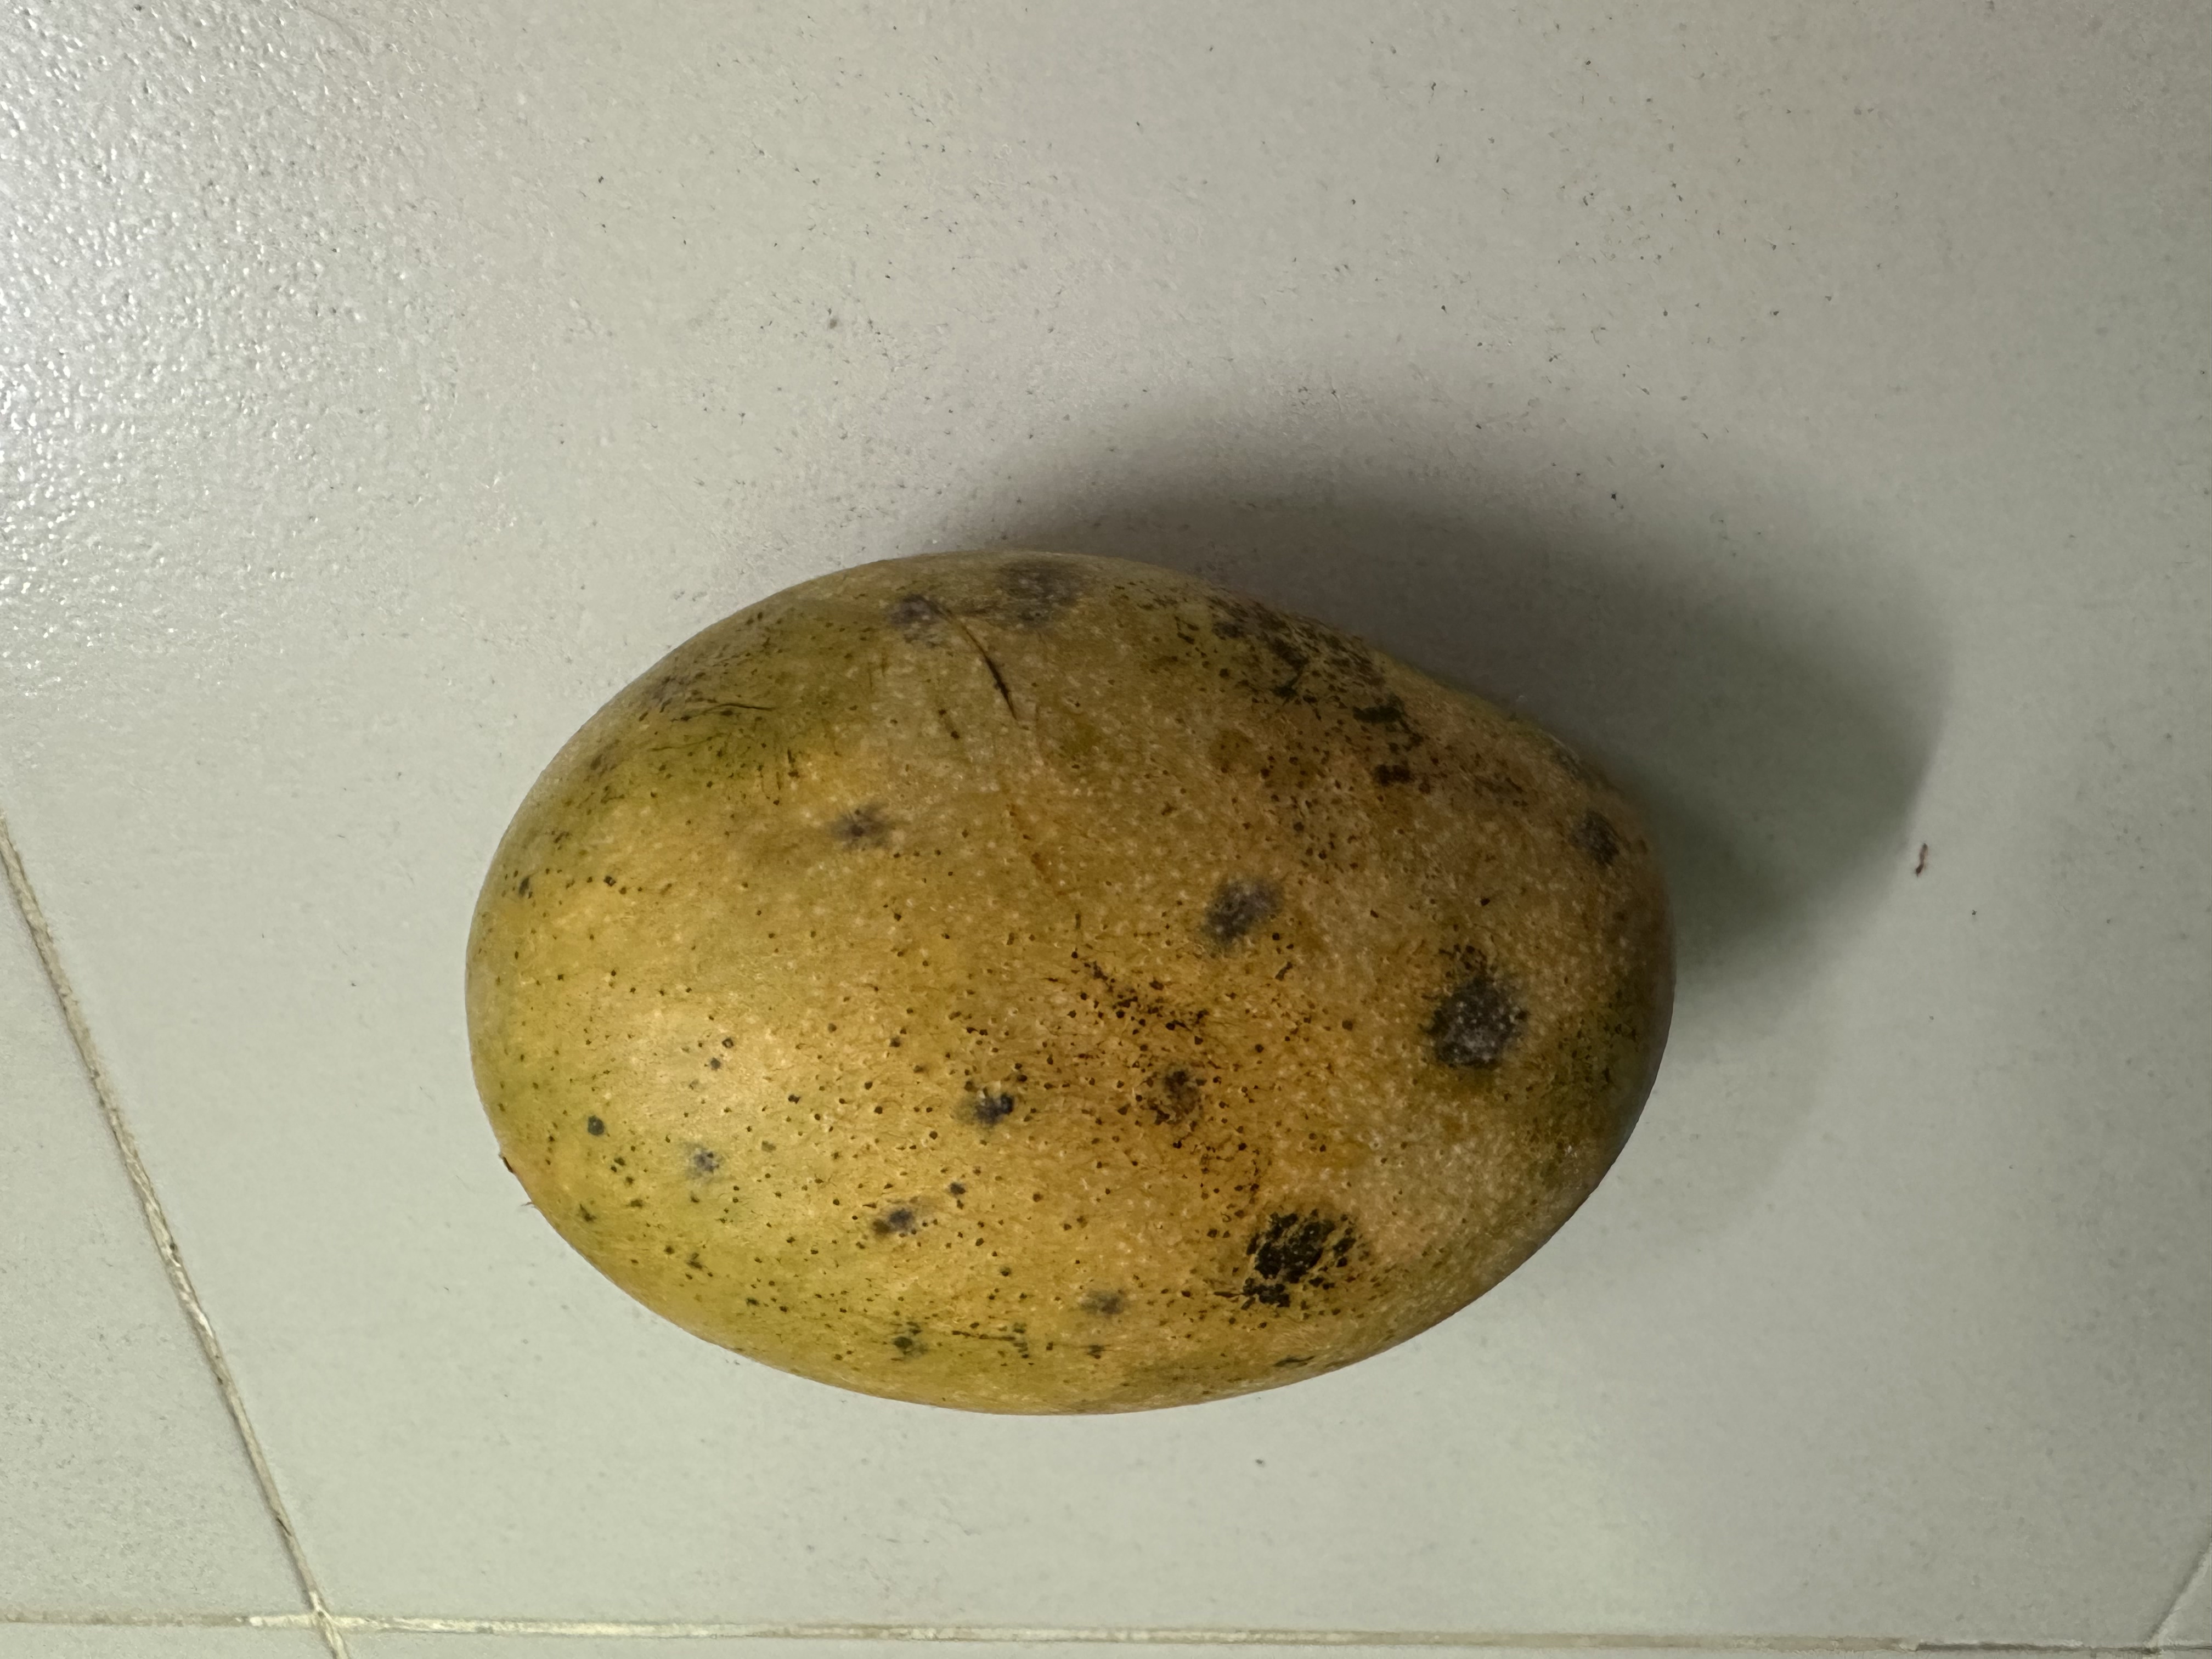
Mango variety: Mollika